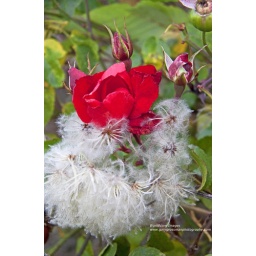
Dandelion seeds gather on a red rose bush in November. This image from Portland, Oregon.